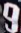
Number: 9